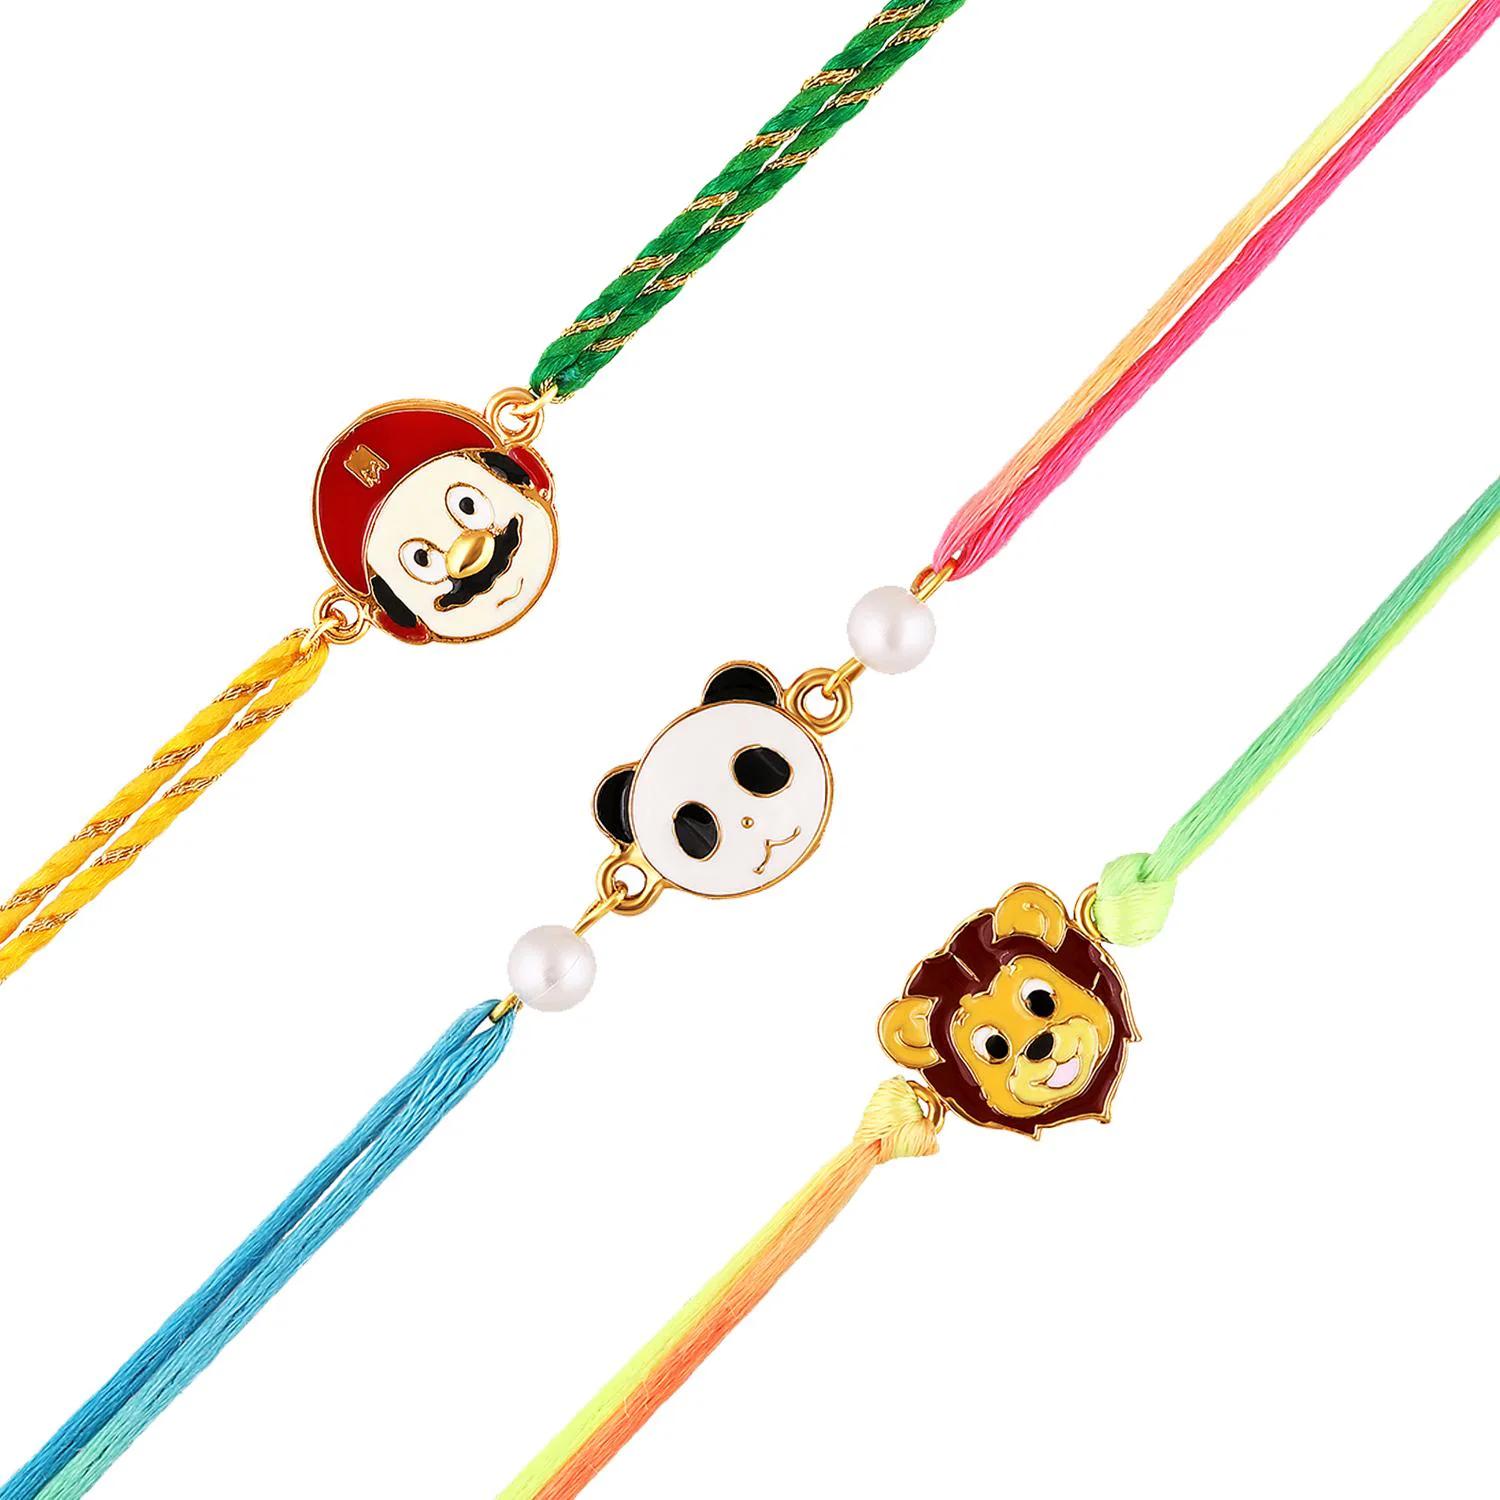
 Mahi Combo of Childerns Favourite Cartoon 3 Rakhis with Meena Enamel for Chota Bhai, Kids, Brother (RCO1105693G)
Type: Rakhis
Brand: Mahi
Price: Rs. 319
 Celebrate Raksha Bandhan with our exquisitely crafted Rakhi, designed to strengthen the bond between siblings. This traditional Rakhi features intricate beadwork and durable thread, ensuring it stands the test of time. Handmade with care, each Rakhi is a unique and meaningful gift for your brother. Each Rakhi carries heartfelt blessings and good wishes for your brother's well-being and success. Celebrates the bond of love and protection between siblings, a cherished tradition in Indian culture.
Features: The Rakhi is adorned with vibrant colors and attractive embellishments that add a touch of elegance to the celebration.,Content in Box : 3 Rakhi's ; Cultural Significance: This beautiful Rakhi will acknowledge your love for Your Brother with the promise that your bond with him will grow stronger as time goes on.,Vibrant Colors: Adding bright and playful colors to the celebration will make it stand out and make it more enjoyable.,Celebrate the bond of love and protection with our exquisite Rakhis. Share the joy of Raksha Bandhan Festival with this beautiful Rakhi, a token of love, protection and blessings.,Adjustable Size and Easy to tie: Designed to fit wrists of all sizes. It is simple and easy to tie the Rakhi securely and effortlessly.
Included: 3 Rakhis